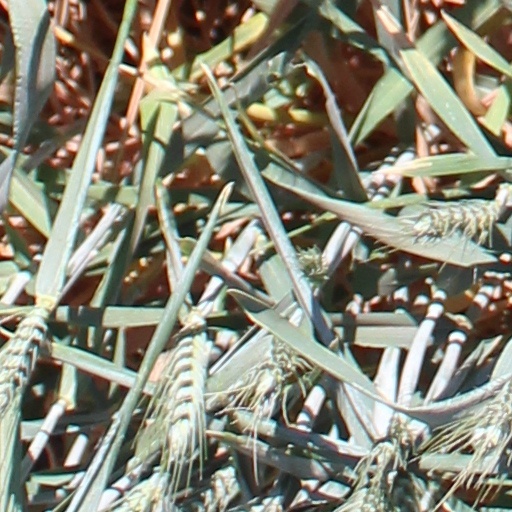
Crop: wheat